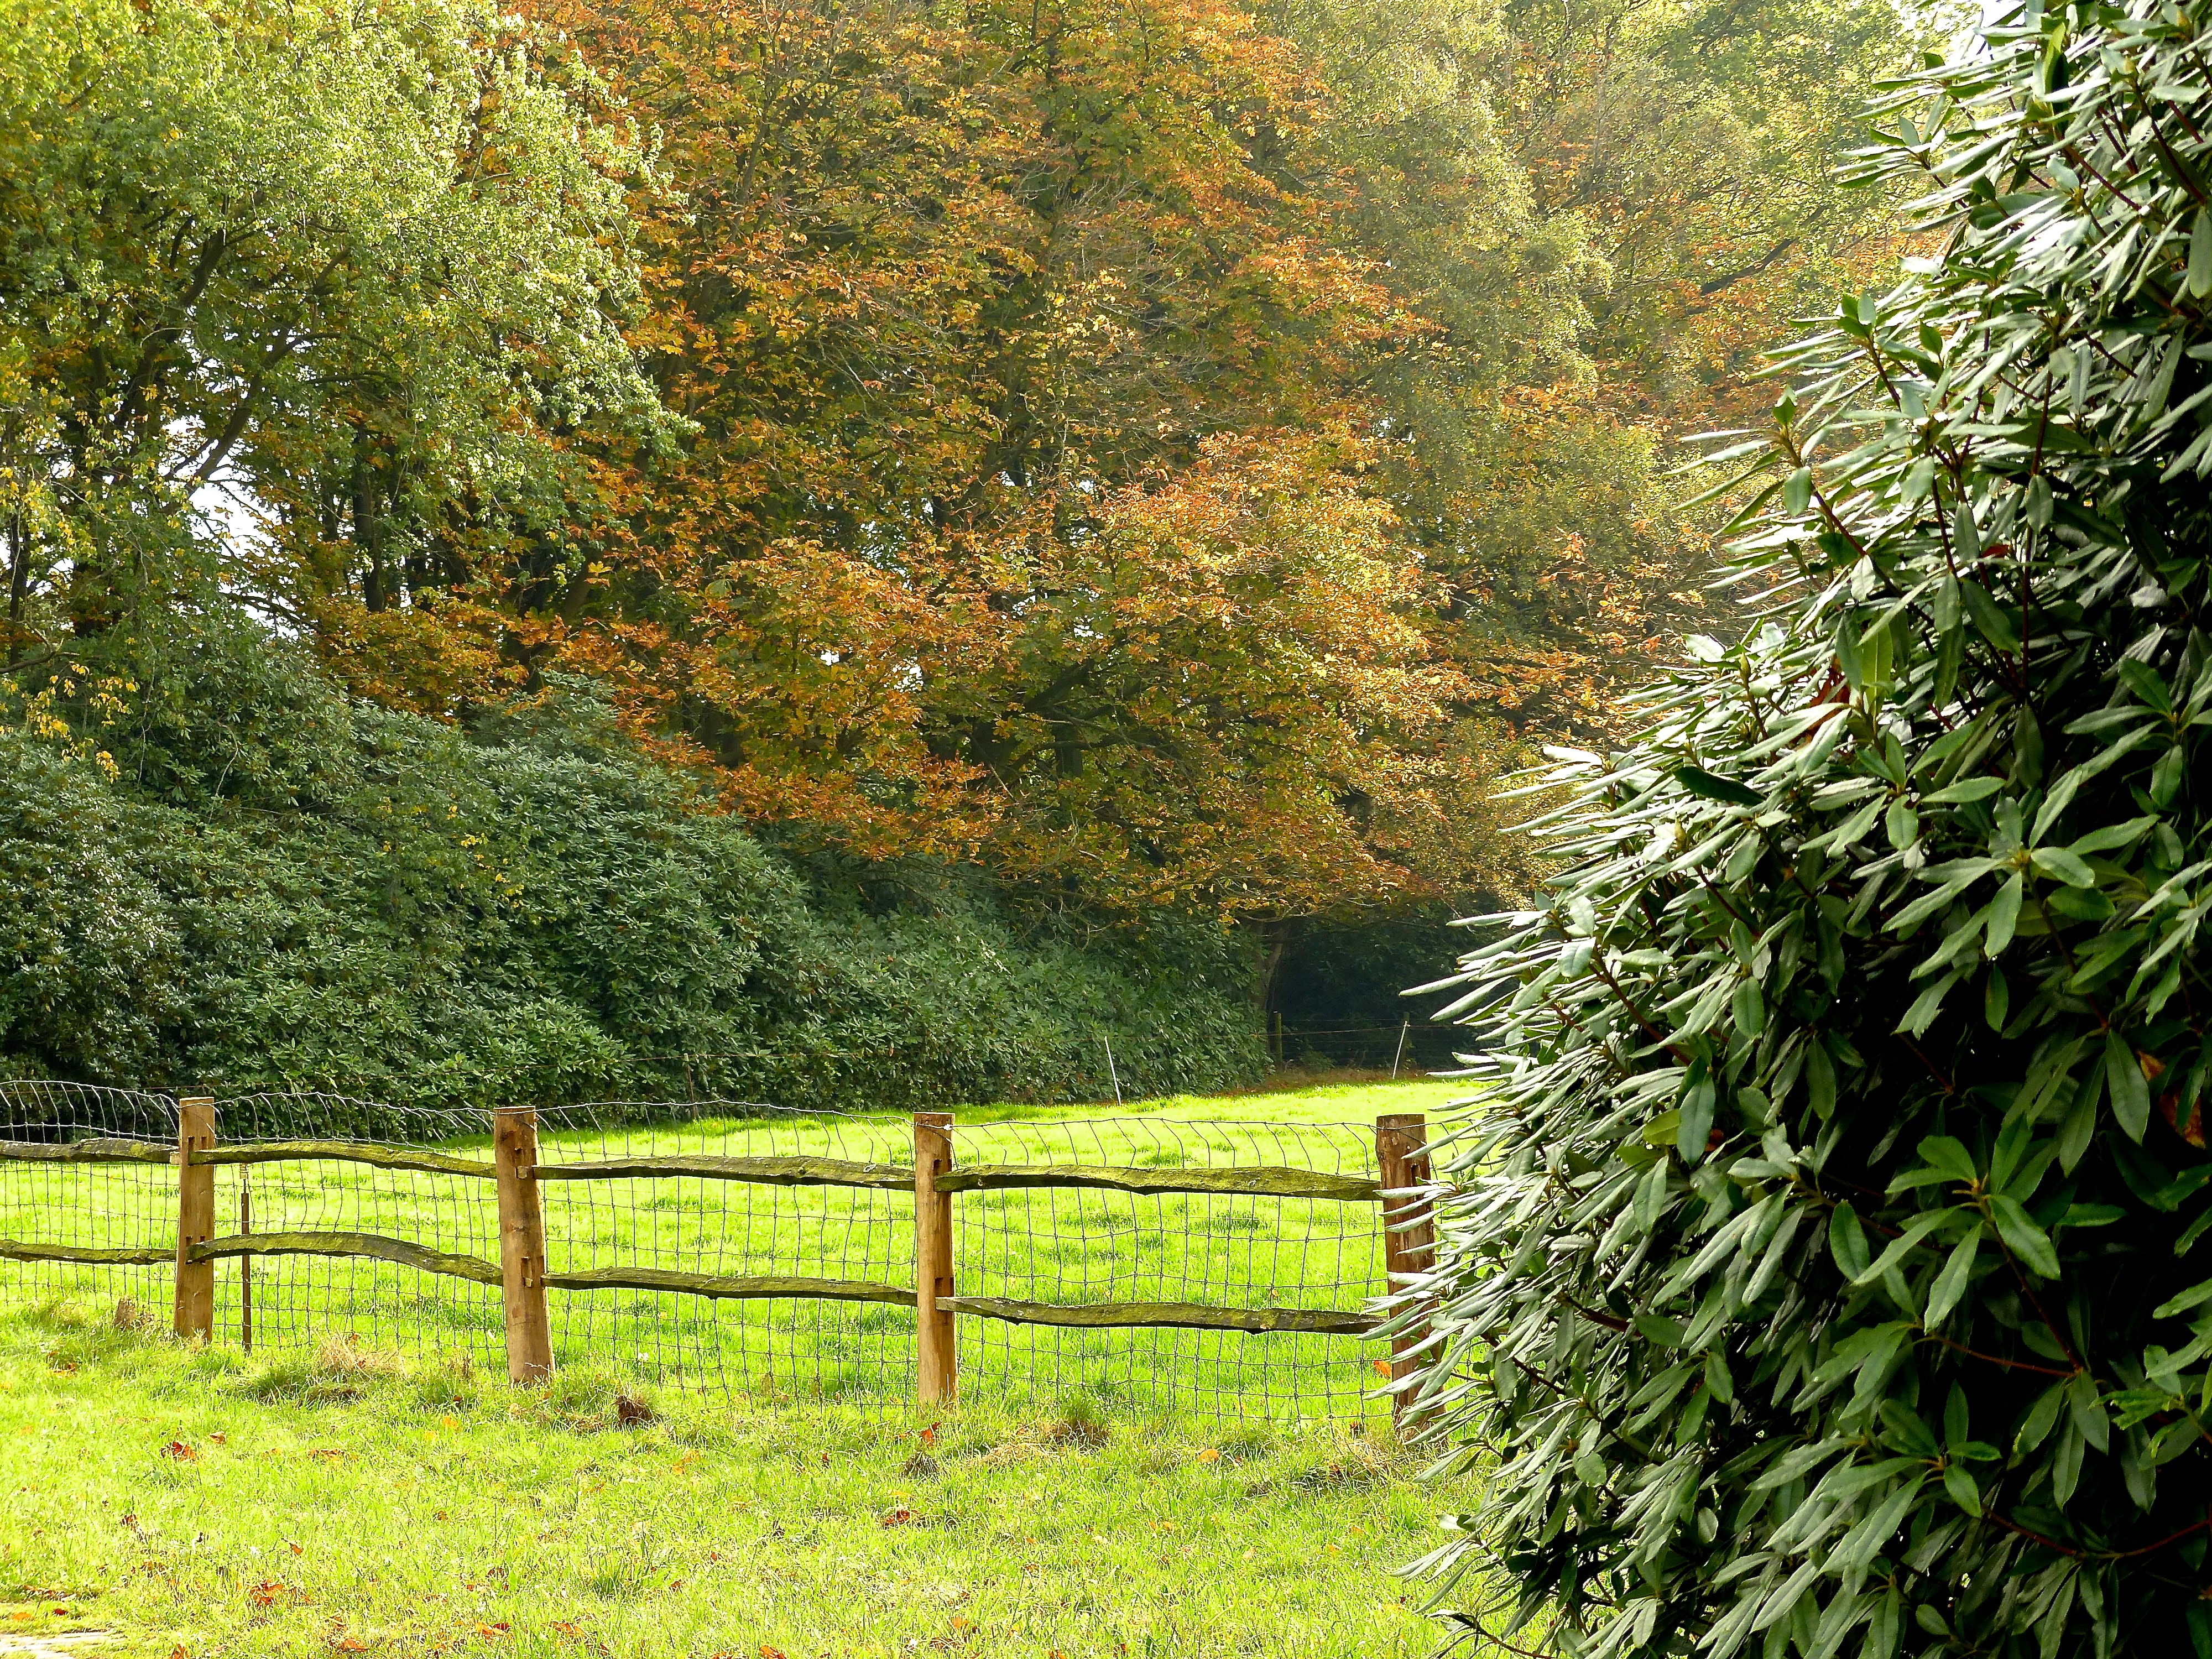
landscape, tree, nature, forest, grass, fence, plant, lawn, meadow, sunlight, leaf, fall, flower, canal, travel, foliage, europe, green, pasture, autumn, park, botany, garden, season, leaves, holland, netherlands, de, shrub, estate, woodland, habitat, wassenaar, ecosystem, horesten, rural area, woody plant